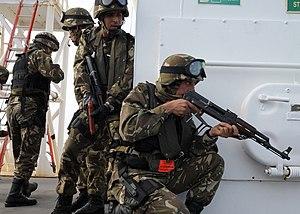
Les Forces navales algériennes, est le corps de marine de guerre de l'armée algérienne. Sa création remonte à l'indépendance de l'Algérie en 1962.